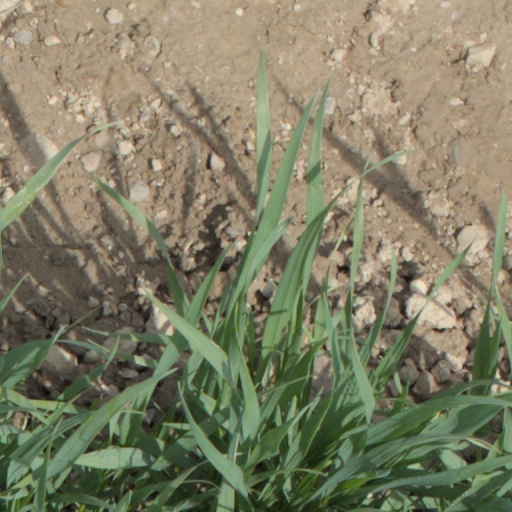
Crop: wheat